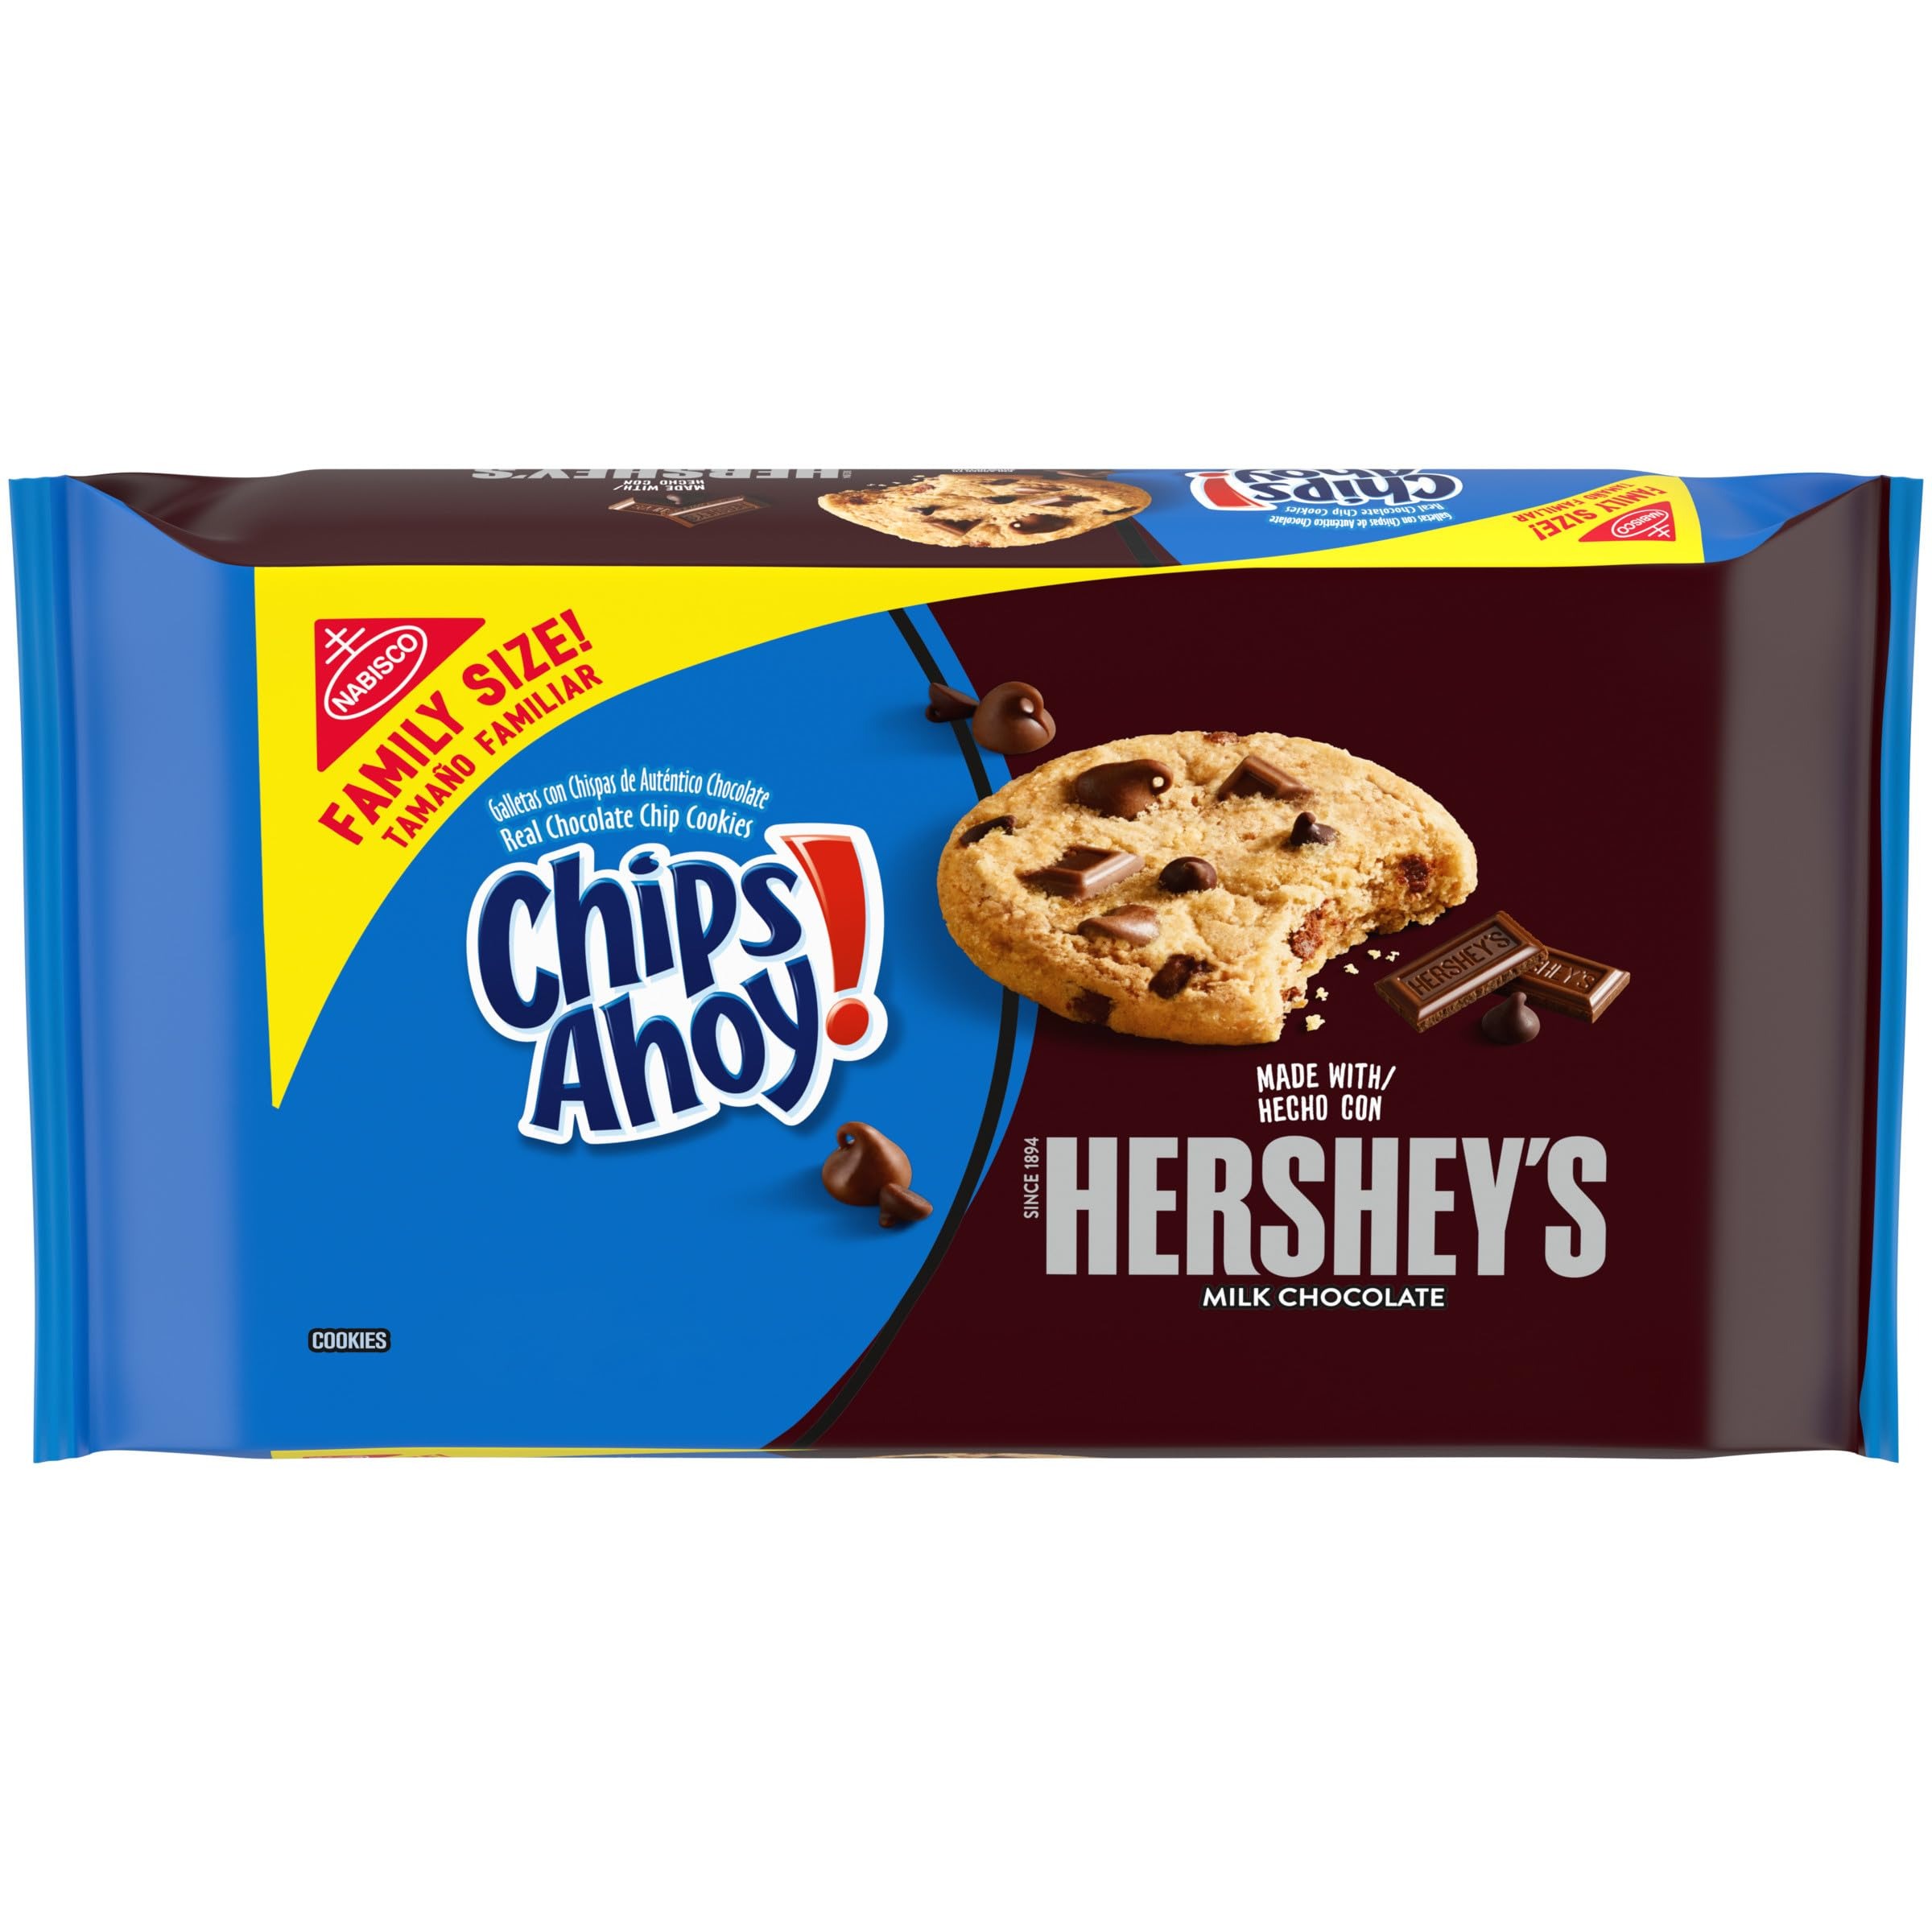
Item Name: CHIPS AHOY! Hershey's Milk Chocolate Chip Cookies, Family Size, 14.48 oz
Bullet Point 1: 14.48 oz Family Size pack of CHIPS AHOY! Cookies with Hershey’s Milk Chocolate (packaging may vary)
Bullet Point 2: Kosher chocolate chip cookies made with CHIPS AHOY! real chocolate chips and Hershey's Milk Chocolate
Bullet Point 3: A pairing you’ll melt for with the creamy goodness of Hershey’s Milk Chocolate
Bullet Point 4: A chocolate lover’s dream, treat yourself to these chocolate chip cookies at school, work, home or as ice cream toppers
Bullet Point 5: Resealable bulk cookie family size pack keeps cookies fresh and ready for sharing
Value: 14.48
Unit: Ounce

Price: 6.085